Dragon Ball Z: Budokai (video game)

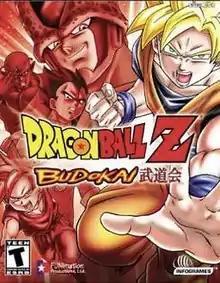
North American PS2 cover art

Dragon Ball Z: Budokai, released as in Japan, is a fighting video game developed by Dimps for PlayStation 2 release in 2002 and GameCube release in 2003. The first game in the "" series, it is based on the Japanese anime series "Dragon Ball Z", part of the manga franchise "Dragon Ball". It was published in Japan by Bandai and in North America by Infogrames, and was the first console "Dragon Ball" video game since "" (1997).